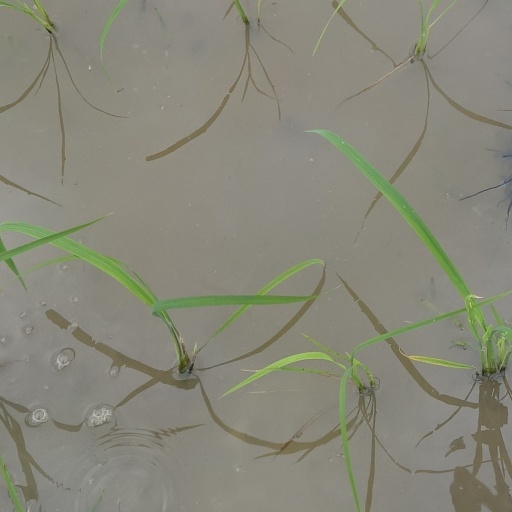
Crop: rice